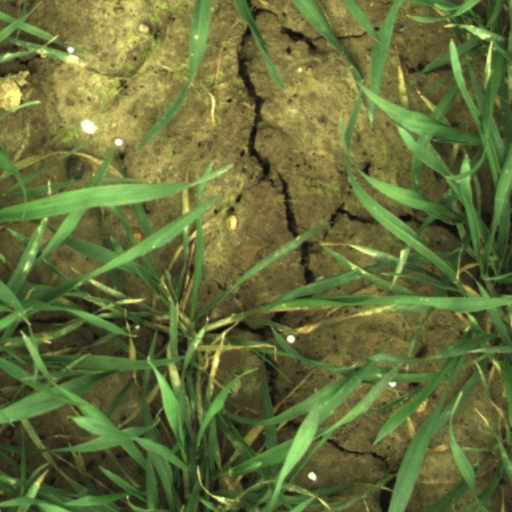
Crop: wheat